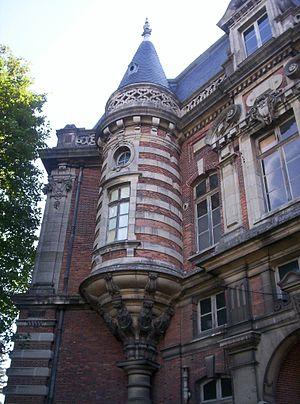
Épernay est une commune française située dans le département de la Marne, dans la nouvelle région du Grand Est. La commune est divisée en deux cantons. Épernay est le chef-lieu et comptait 23 084 habitants en 2016. C'est la 3ᵉ ville la plus peuplée de la Marne derrière Reims et Châlons-en-Champagne. Elle est le centre de la communauté de communes Épernay Pays de Champagne.